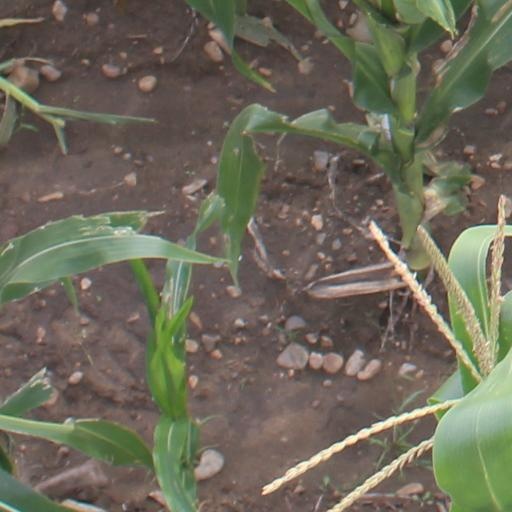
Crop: maize; corn